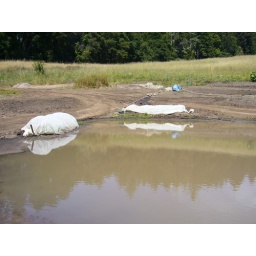
rice seed bed under the white cover cloth